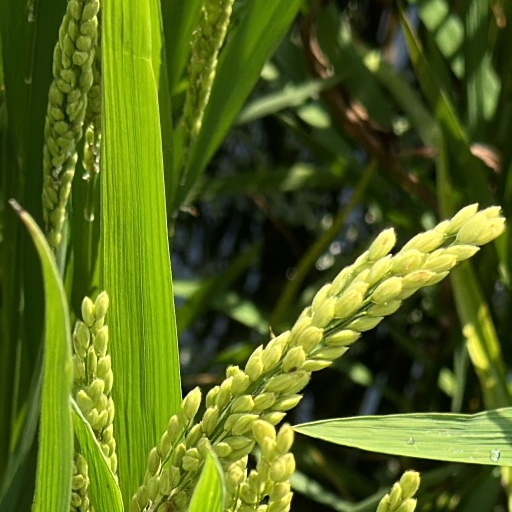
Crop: rice